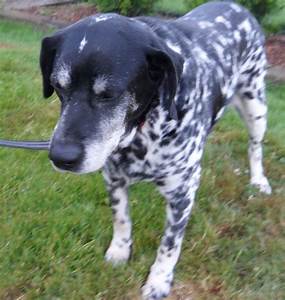
Label: dog